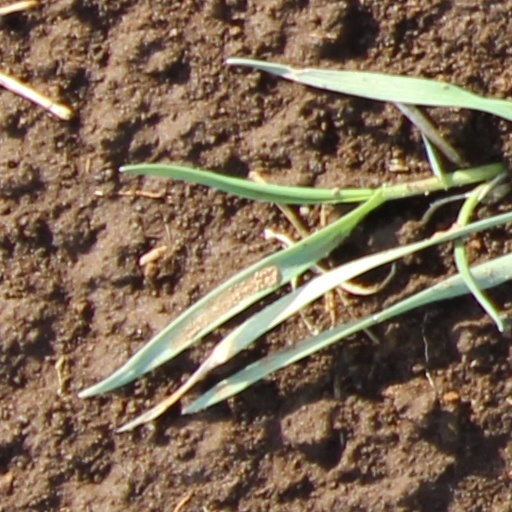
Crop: wheat